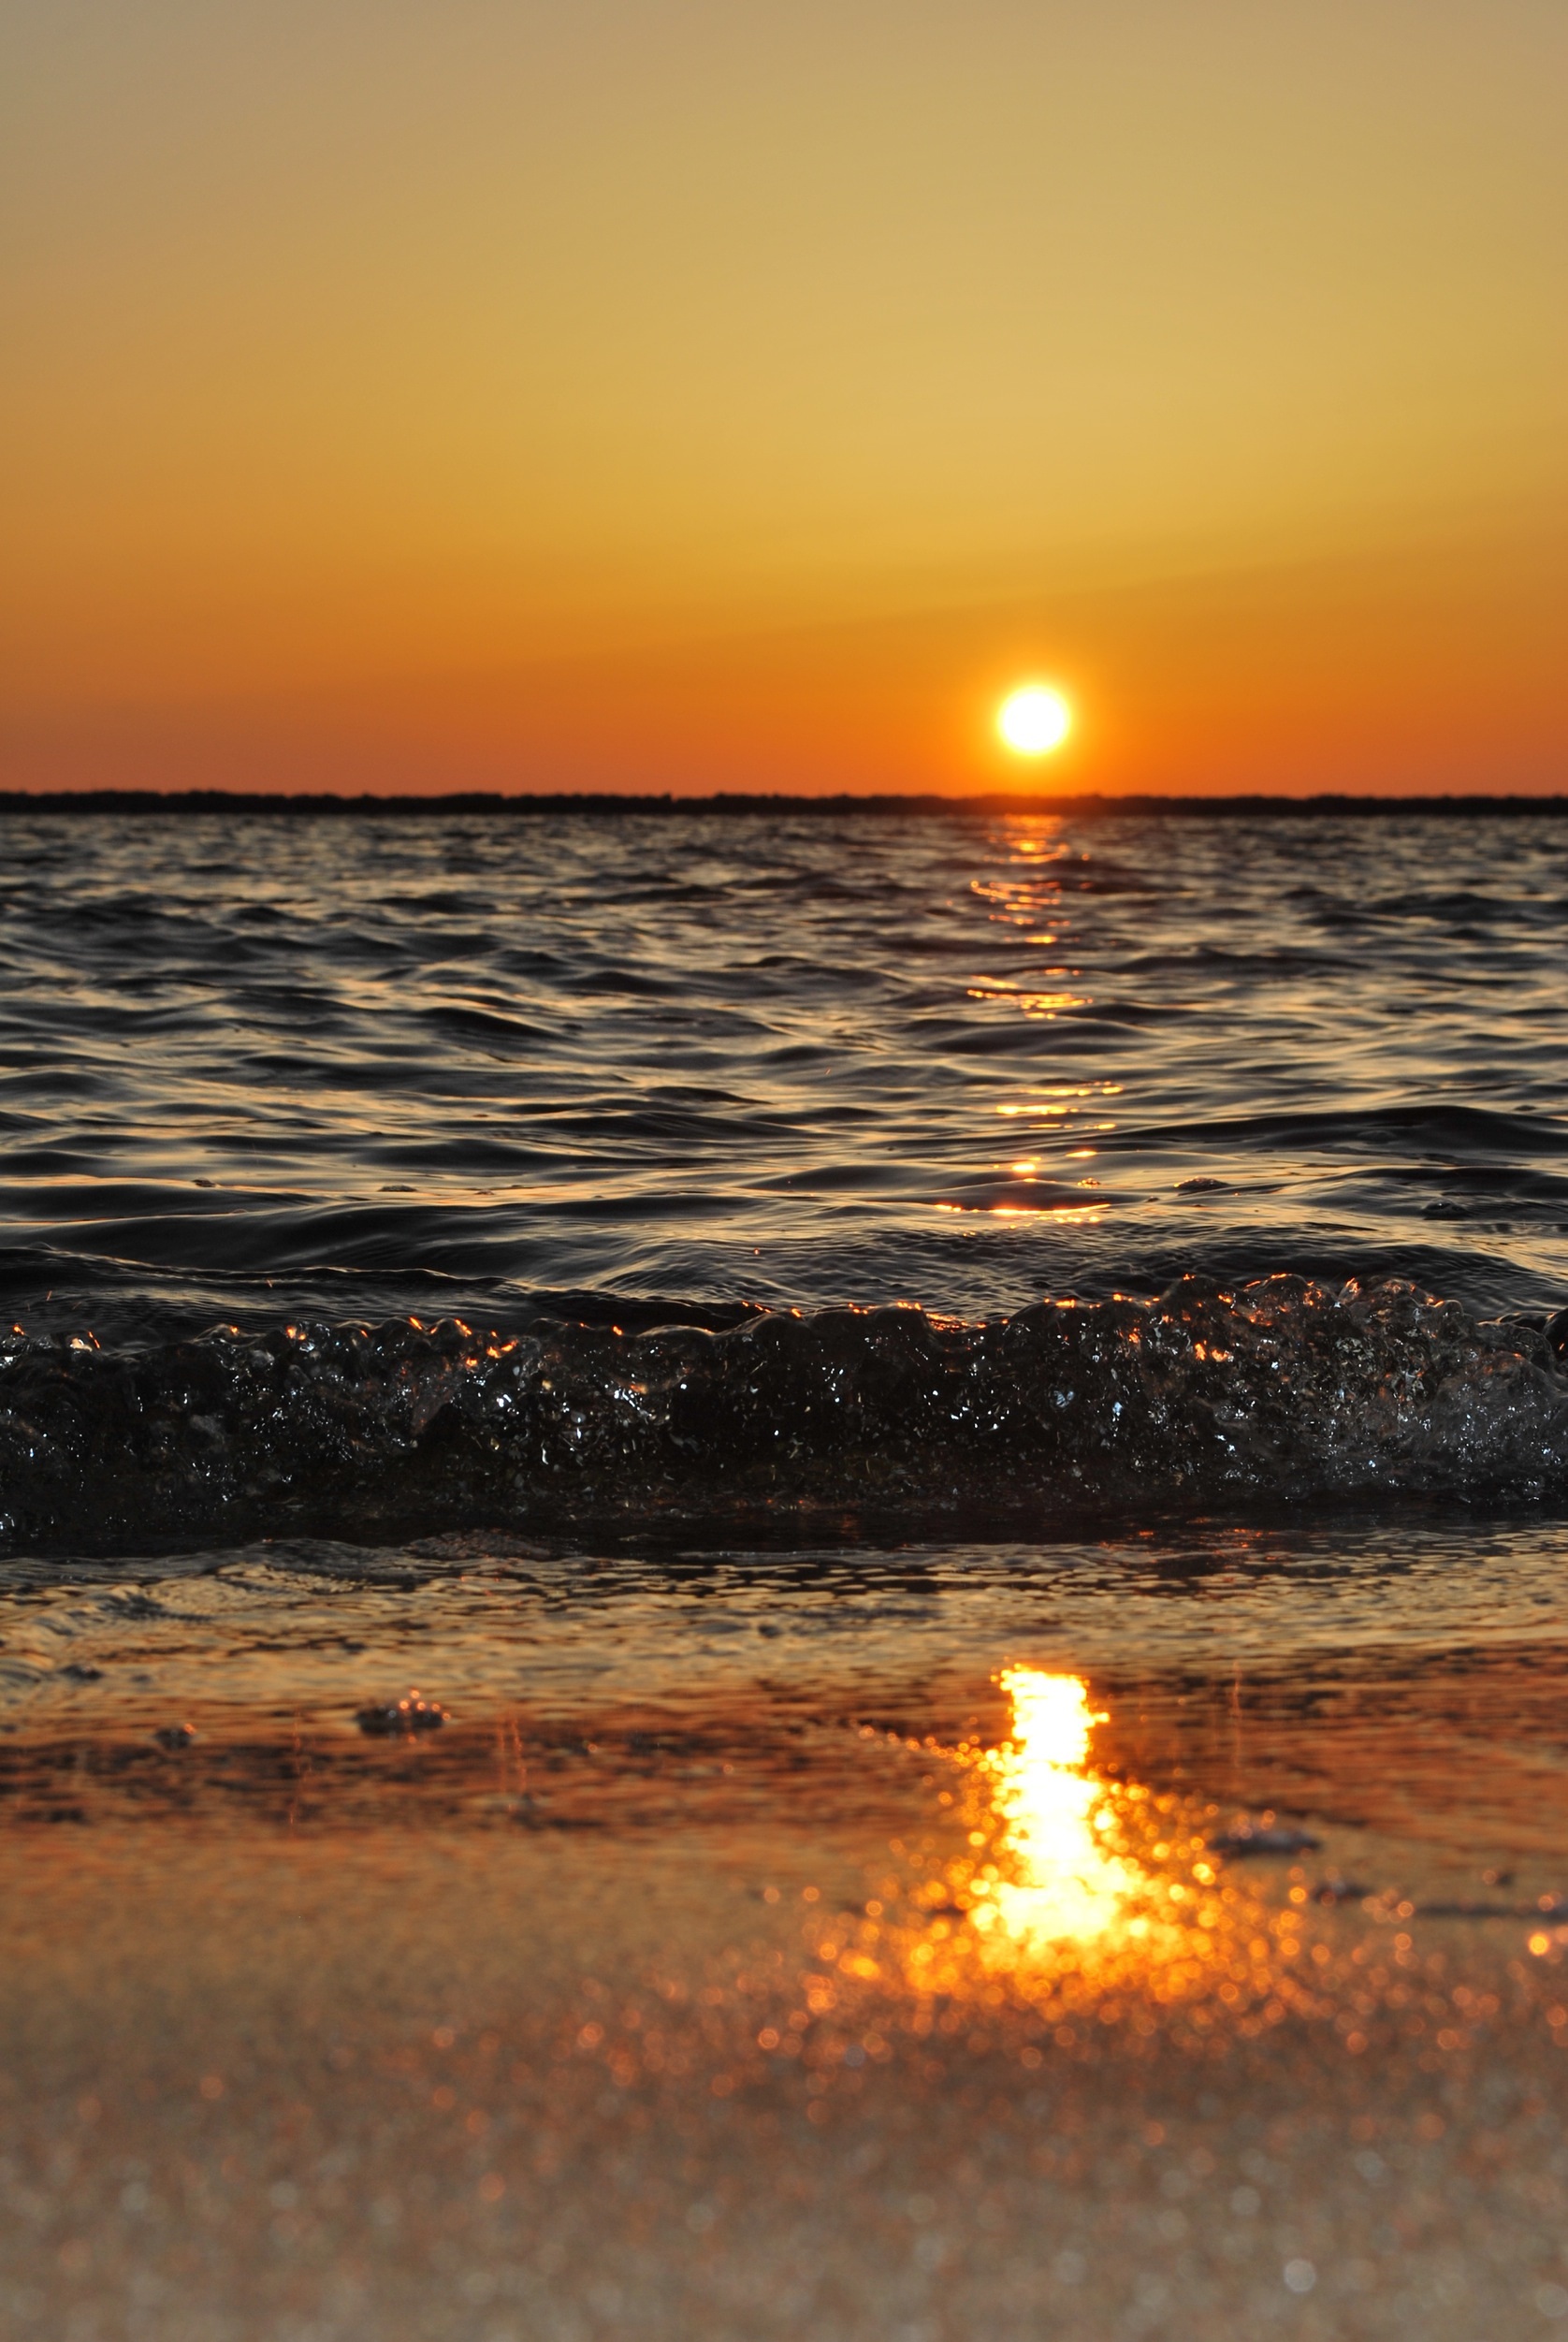
beach, sea, coast, water, nature, sand, ocean, horizon, sky, sun, sunrise, sunset, sunlight, morning, shore, wave, dawn, dusk, evening, reflection, yellow, waves, afterglow, wind wave